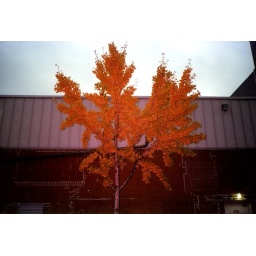
tree yellow c-through orange over flash